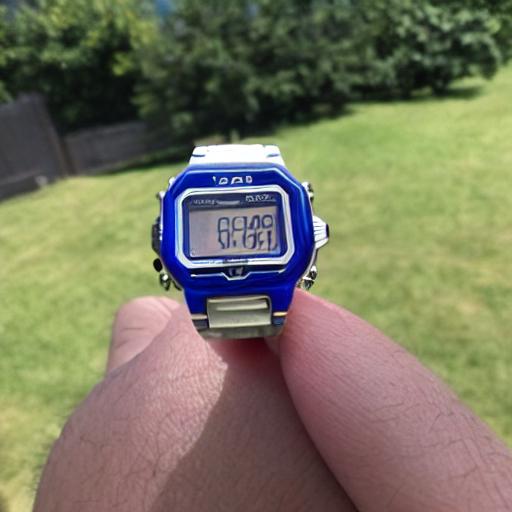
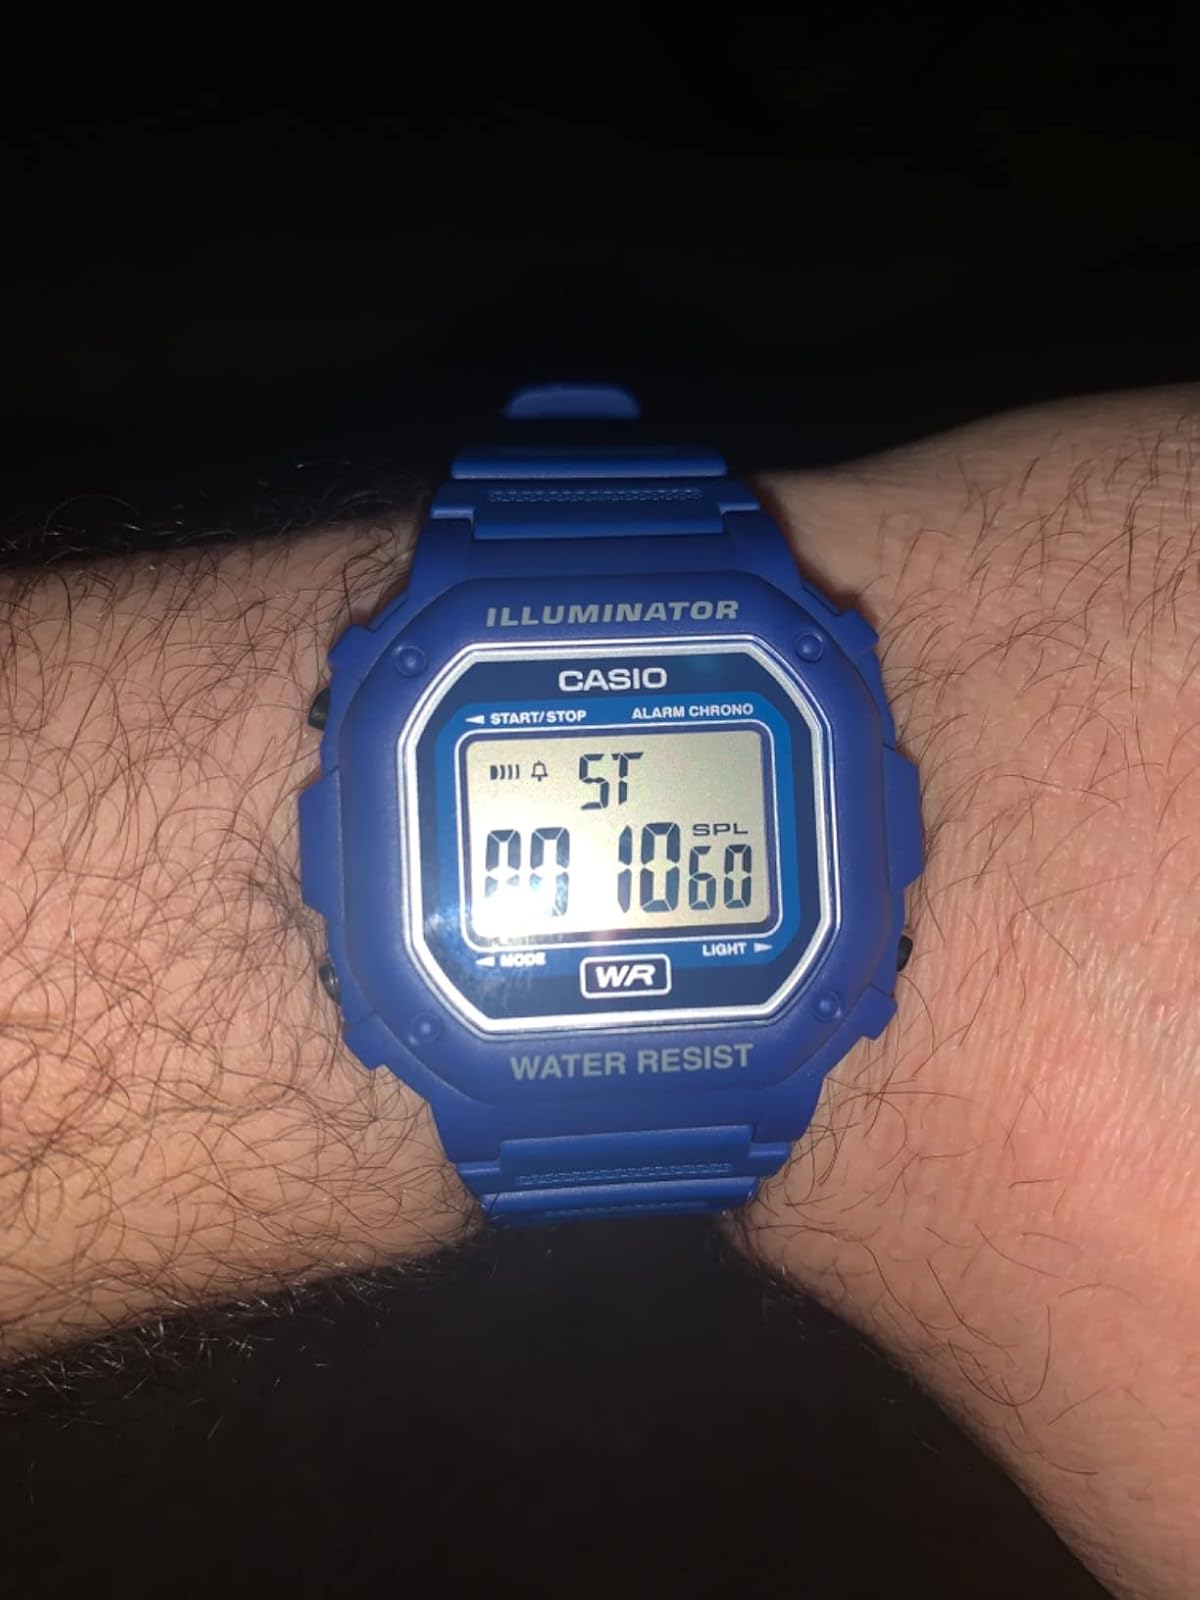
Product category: accessories_watch
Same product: no